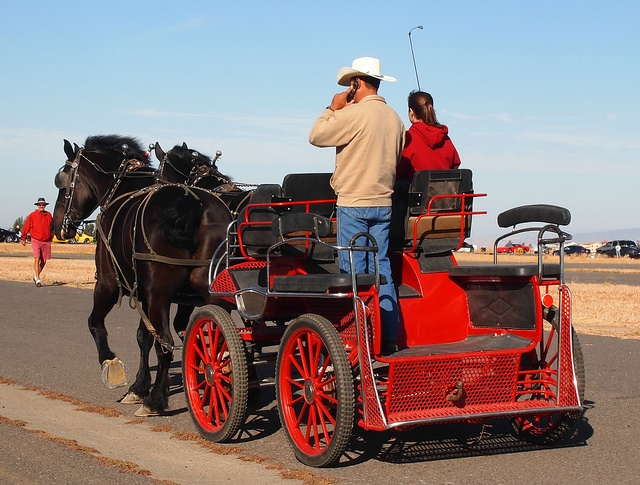
A man and a woman riding a horse drawn carriage.
A couple on a red horse drawn carriage.
A lady rides a buggy with passenger in tow
A man and women riding a carriage towed by horses.
a man talks on his cellphone from a horse drawn buggy